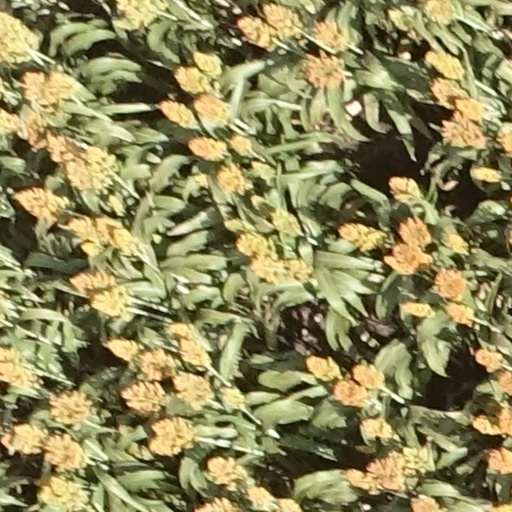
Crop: sorghum